Ford Bantam

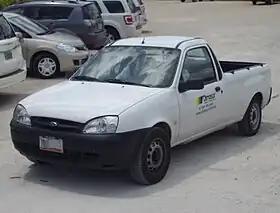
2000–2010 Ford Courier pickup (Brazil)

In 2009, the Bantam received a second mid-life upgrade consisting of all-new bonnet, headlights, front bumper, rear lights, 'liquid chrome' nomenclature, instrument cluster and interior trim. Rocam-engined versions also received catalytic convertors, this facelift would make it more in line with the Indian Ikon, which also bore the same front end after it was facelifted in 2008. To counter the challenge posed by more modern half-ton pickups with advanced turbodiesel engines (such as the Opel Corsa Utility), Ford South Africa also offered the 1,399 cc DuraTorq engine option.